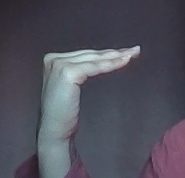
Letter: haa